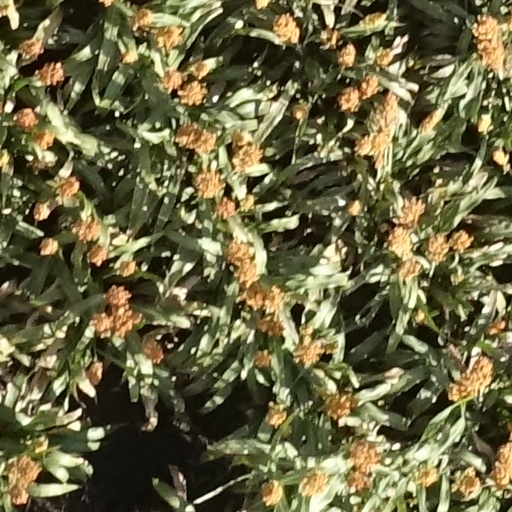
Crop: sorghum